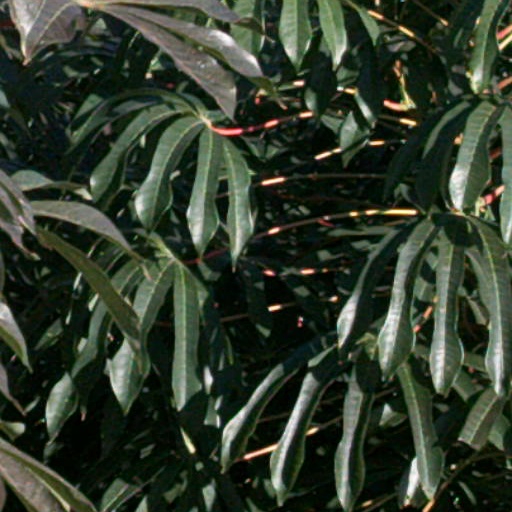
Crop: cassava